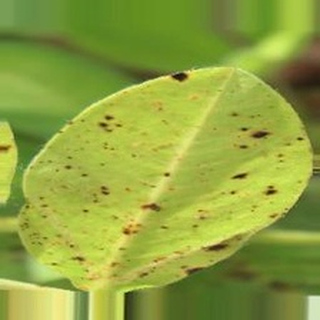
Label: groundnut_late_leaf_spot